Neil Parrott

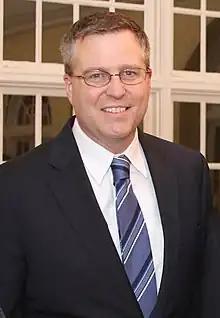
Parrott in 2017

Neil Conrad Parrott (born July 30, 1970) is an American politician who was a member of the Maryland House of Delegates from 2011 to 2023.